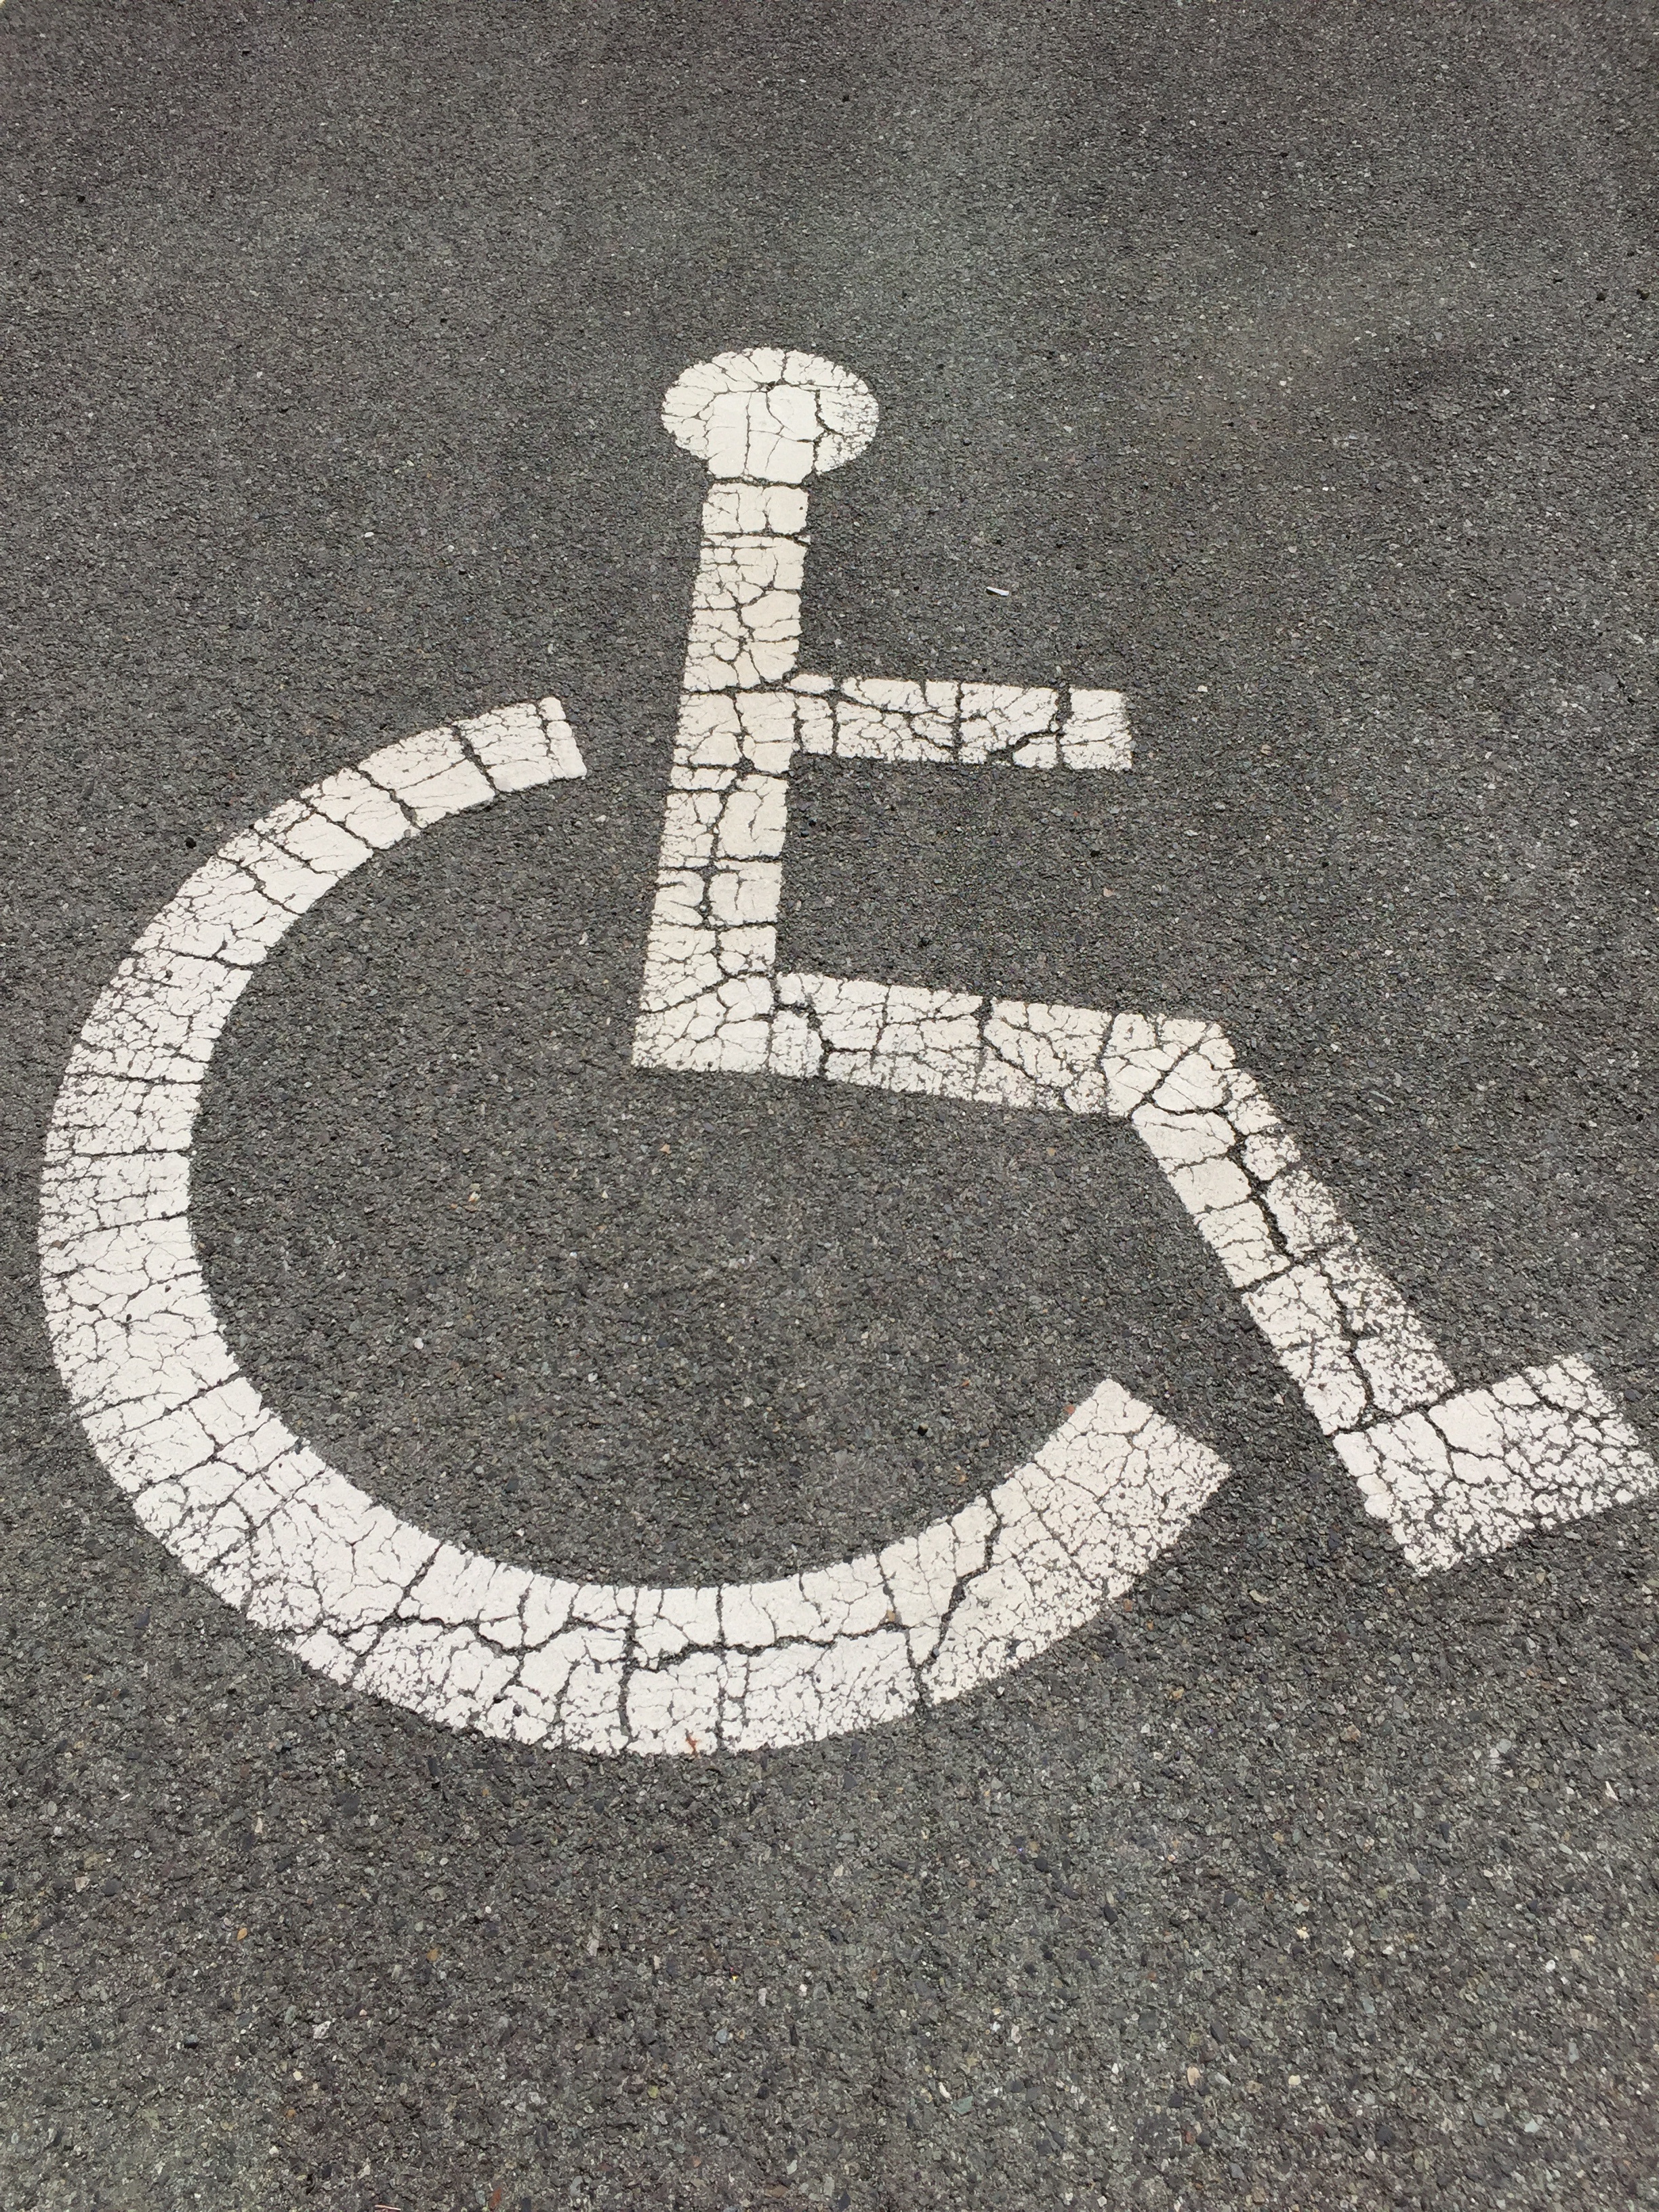
road, number, asphalt, circle, display, shape, stops, flooring, road surface, persons with disabilities, car parking lot, parking spot